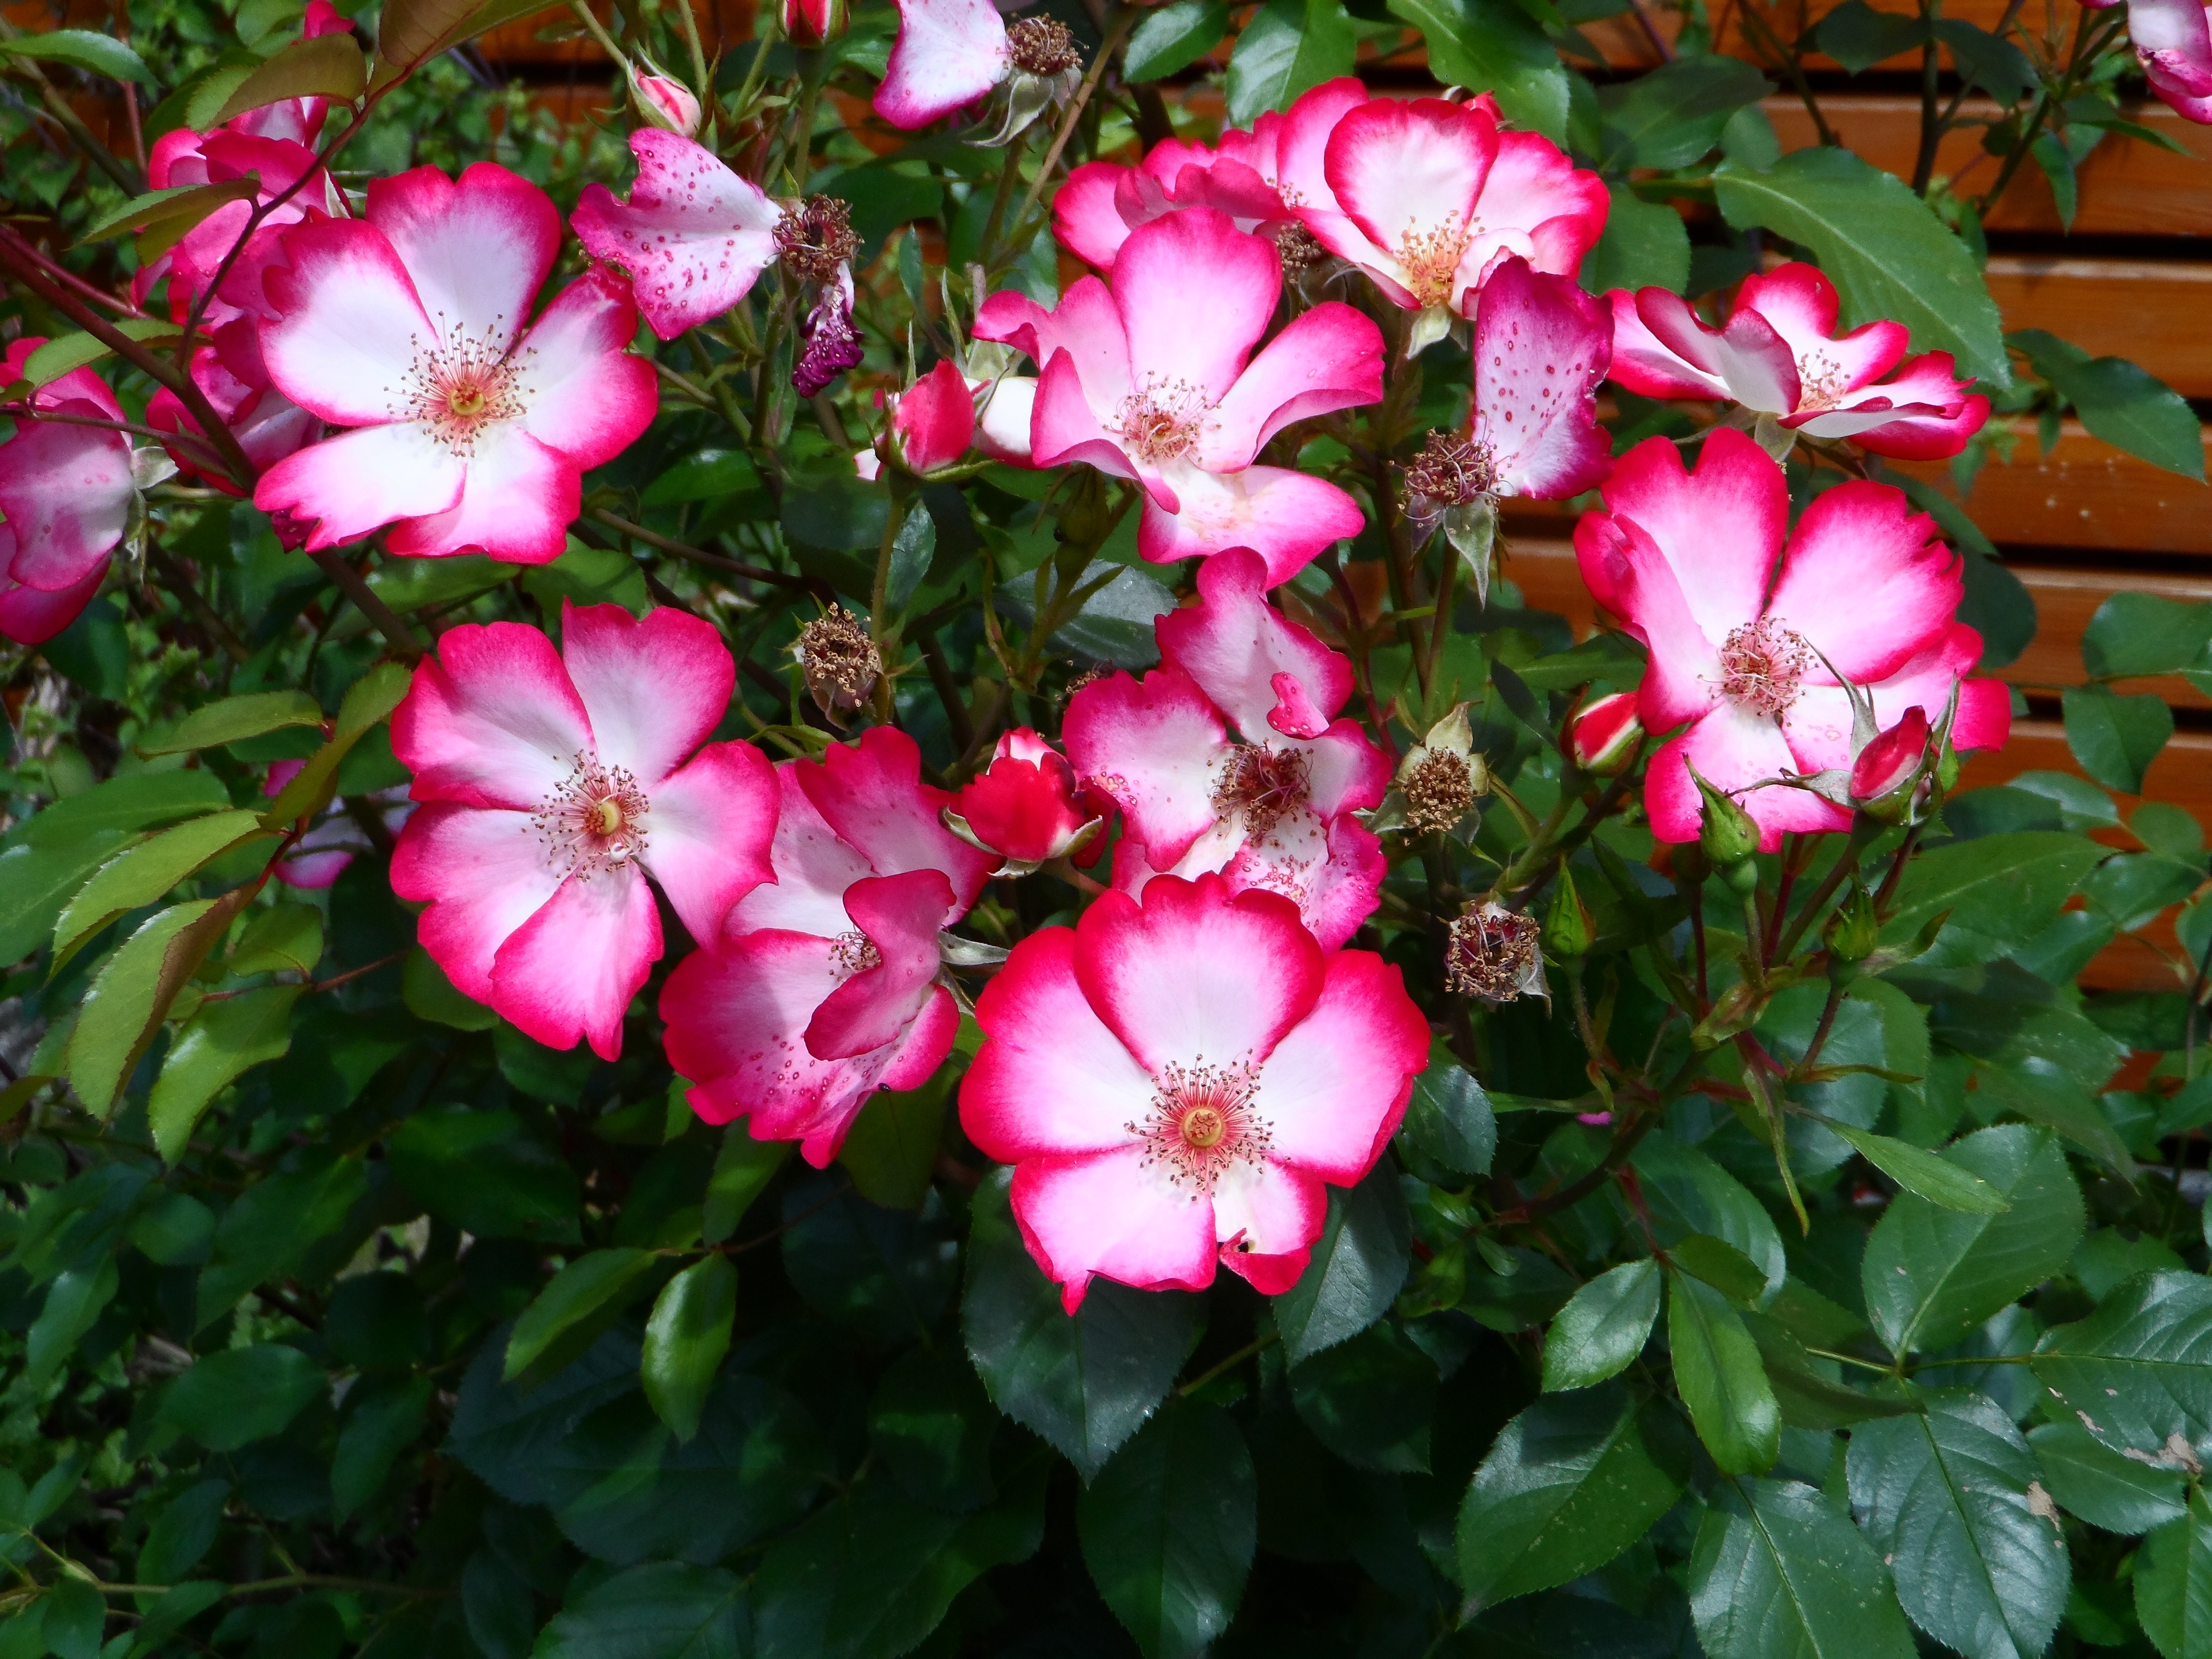
nature, blossom, plant, white, flower, petal, bloom, summer, rose, red, lush, color, grow, botany, colorful, garden, flora, sprout, flowers, decorative, shrub, bright, picturesque, smell, strong, inflorescence, rose greenhouse, multi coloured, flowering plant, green stuff, bi color, gaudy, shrub rose pretty kiss, annual plant, land plant